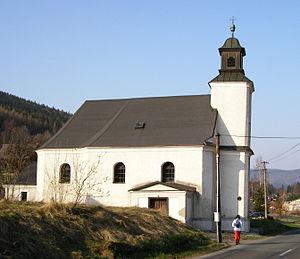
Ludvíkov est une commune du district de Bruntál, dans la région de Moravie-Silésie, en République tchèque. Sa population s'élevait à 281 habitants en 2018.